Café Tacuba

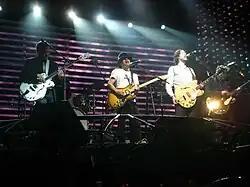
Bulldog Café, México, Distrito Federal

Every studio album released by the band so far has been produced by Gustavo Santaolalla except for "Cuatro Caminos" which was produced by Santaloalla, Dave Fridmann (The Flaming Lips, Weezer) and Andrew Weiss (Ween). "Cuatro Caminos" was featured on several Top Albums of 2003 charts, including "Rolling Stone", "The New York Times", "Blender Magazine" and won the 2004 Grammy Award for Best Latin Rock/Alternative Album.